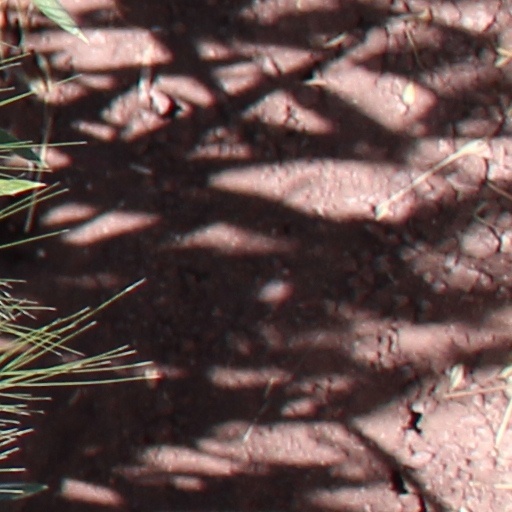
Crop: wheat